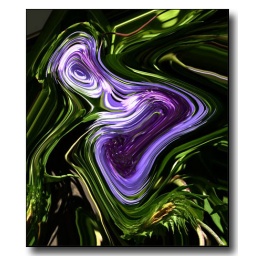
This is a blue coloured daisy like flower surrounded by green foliage - honest !